İlker Aksum

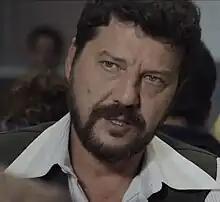

İbrahim İlker Aksum (born 23 May 1971) is a Turkish actor. He has appeared in more than twenty popular series and films since 1999. His breakthrough roles are in popular series "Yabancı Damat", "Canım Ailem", "Çarli", "Olacak O Kadar", and "Karayılan". He starred alongside Tuba Büyüküstün in "20 Dakika" which has a nomination for the 42nd International Emmy Award for Best Actress.